Italians in the United States before 1880

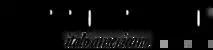
The logo of "Il Progresso Italo-Americano" daily newspaper

In 1866 Constantino Brumidi completed the frescoed interior of the United States Capitol dome in Washington, and spent the rest of his life executing still other artworks to beautify the Capitol. His first art work in the Capitol Building was in the meeting room of the House Committee on Agriculture. At first he received eight dollars a day, which Jefferson Davis, then Secretary of War of the United States, helped increase to ten dollars. His work attracting much favorable attention, he was given further commissions, and gradually settled into the position of a Government painter. His chief work in Washington was done in the rotunda of the Capitol and included "The Apotheosis of Washington" in the dome and the "Frieze of American History", which contains allegorical scenes from American history. His artistic vision was influenced by the wall paintings of Pompeii and ancient Rome, as well as the classical revivals that characterized the Renaissance and Baroque periods. His work in the rotunda was left unfinished at his death, but he had decorated many other sections of the building, most notably hallways in the Senate side of the Capitol now known as the Brumidi Corridors. Filippo Costaggini continued painting the frieze over the next 8 years based on the sketches Brumidi left; however, there was no sketch left for the final panel, which remained empty until 1953, when Allyn Cox designed and painted it.